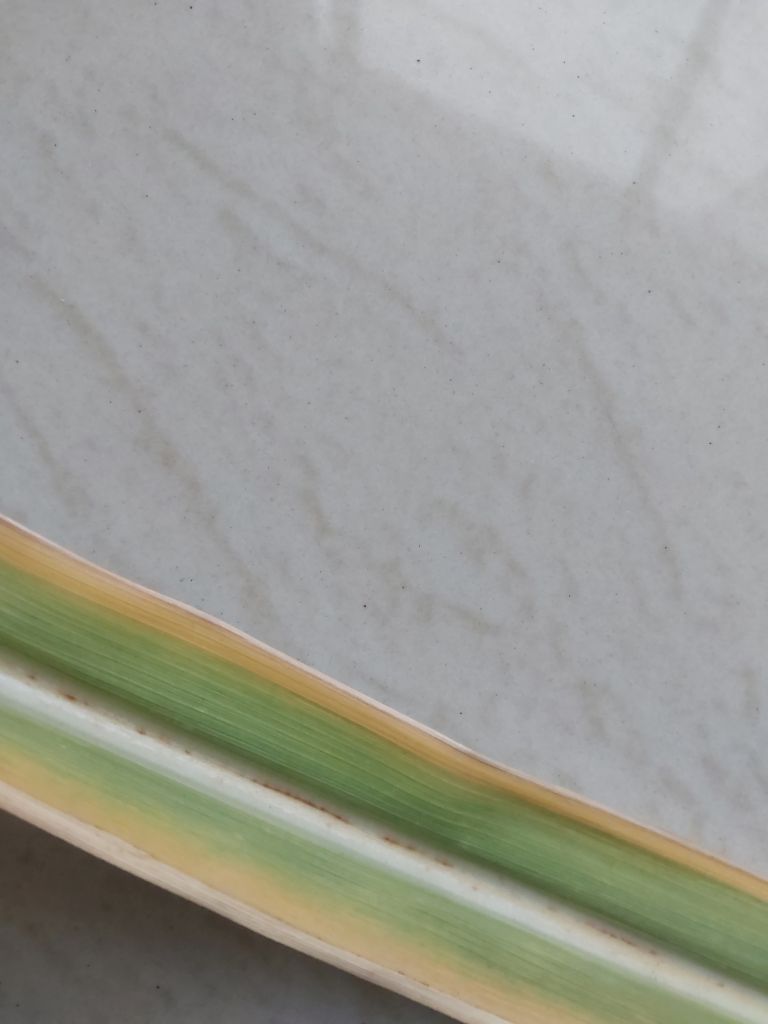
Label: Brown Spot